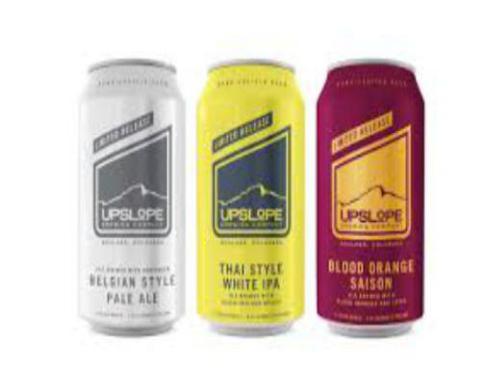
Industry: Food